Marko Anđić

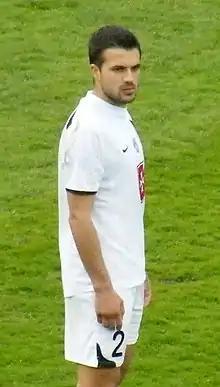

Marko Andić (Serbian Cyrillic: Марко Анђић; born 14 December 1983) is a Serbian footballer who plays for FK Radnički Sombor. He can play as a defender either on the left or the right side.